Hope Diamond

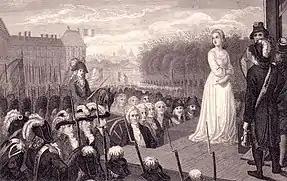
Marie Antoinette before her public execution by guillotine on "Place de la Révolution", on October 16, 1793.

In 1749, Louis XIV's great-grandson, Louis XV, had the French Blue set into a more elaborate jeweled pendant for the "Order of the Golden Fleece" by court jeweler André Jacquemin. The assembled piece included a red spinel of carats shaped as a dragon breathing "covetous flames," as well as 83 red-painted diamonds and 112 yellow-painted diamonds to suggest a fleece shape.